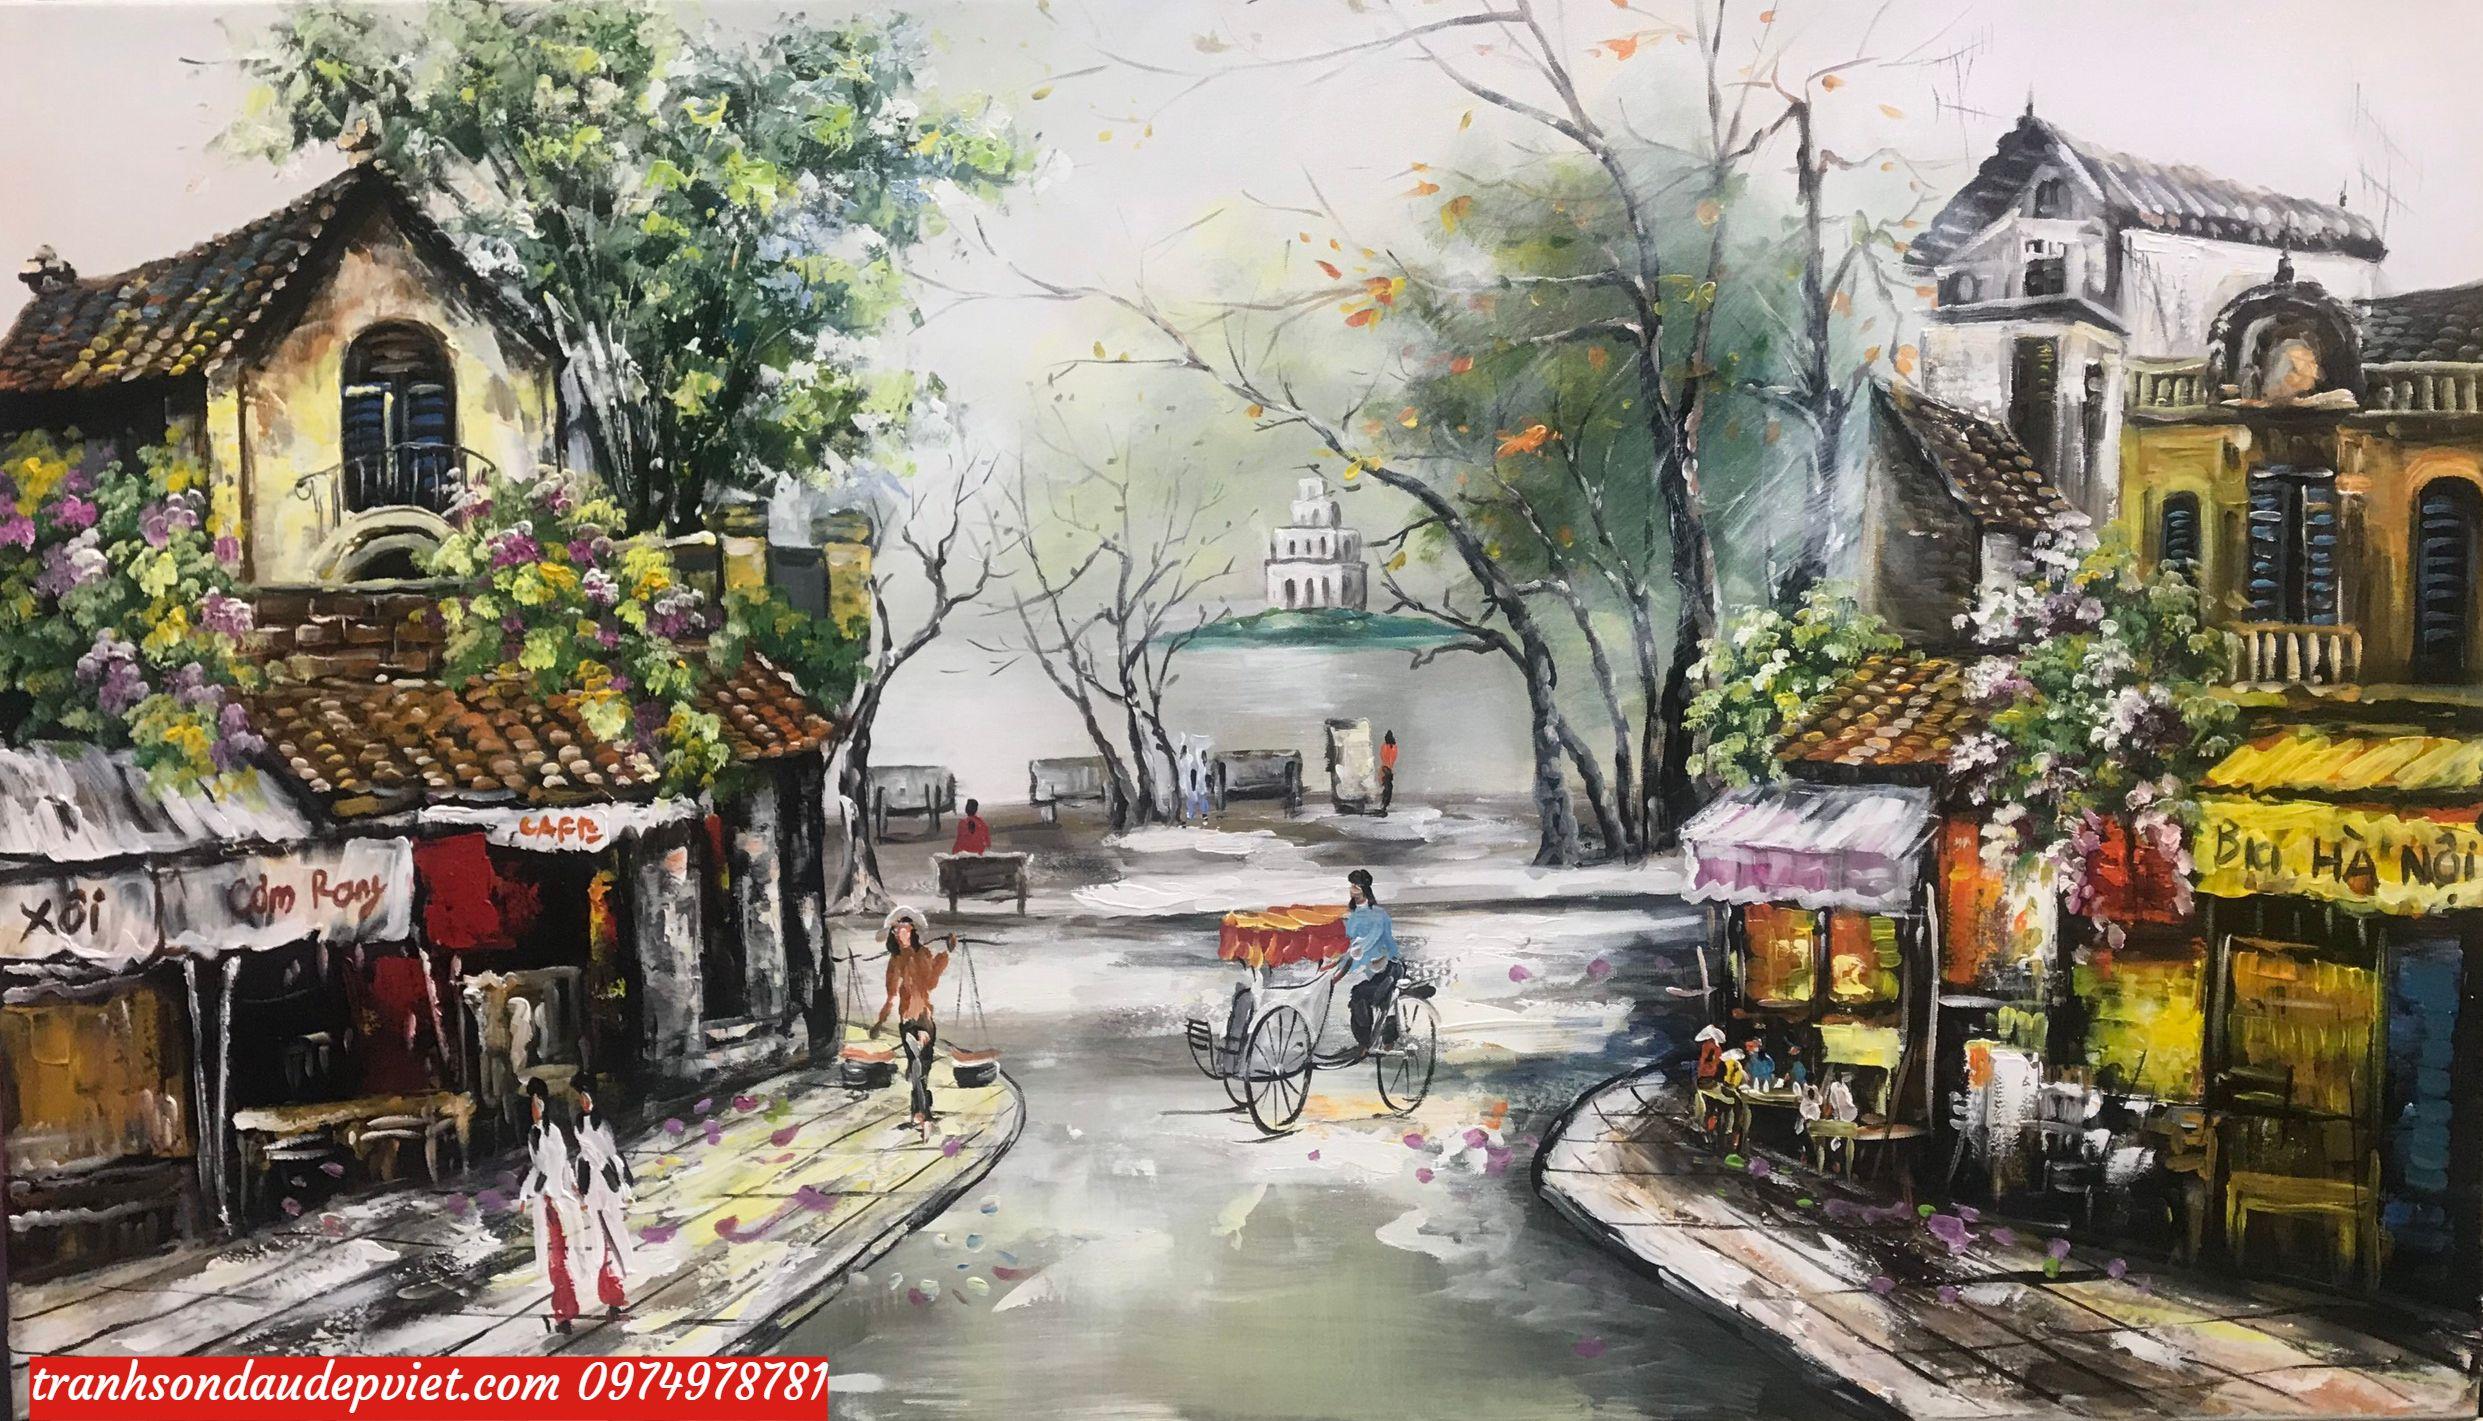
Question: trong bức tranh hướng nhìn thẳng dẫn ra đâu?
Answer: ra bờ hồ